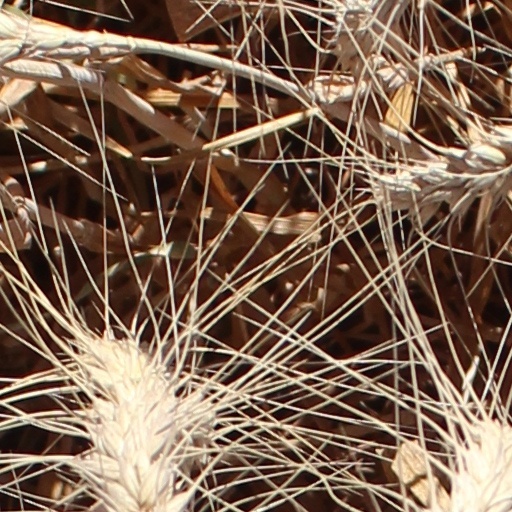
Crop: wheat